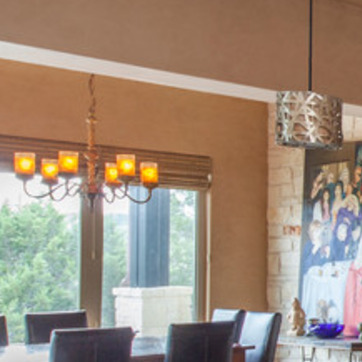
Material: wood